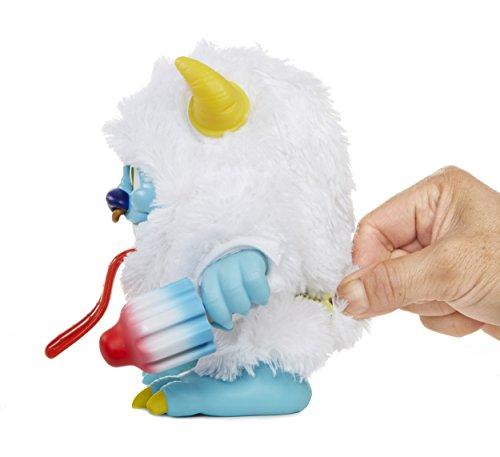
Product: Crate Creatures Surprise- Blizz
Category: Toys & Games | Stuffed Animals & Plush Toys
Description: Includes Blizz, frozen treat, lock, and chain, crowbar, and reusable crate.
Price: $24.58
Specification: ProductDimensions:5.2x8.8x9.1inches|ItemWeight:1pounds|ShippingWeight:2.35pounds(Viewshippingratesandpolicies)|DomesticShipping:ItemcanbeshippedwithinU.S.|InternationalShipping:ThisitemcanbeshippedtoselectcountriesoutsideoftheU.S.LearnMore|ASIN:B075X6CZBQ|Itemmodelnumber:549246|Manufacturerrecommendedage:6-12years|Batteries:3LR44batteriesrequired.(included)